Dark shyshark

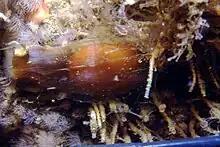
The egg case of the dark shyshark is purse-shaped and uniformly brown

Like other members of its genus, the dark shyshark is oviparous; adult females have a single functional ovary and two functional oviducts. There appears to be no distinct breeding season and reproduction occurs year-round. Females produce mature eggs two at a time, one per oviduct. The eggs are enclosed in purse-shaped capsules measuring long and across; each capsule is plain amber to dark brown in color and bears thin, coiled tendrils at the four corners. In one observation of an egg that hatched after 104 days, the developing embryo had external gill filaments until it was 50 days old, and completely absorbed its yolk sac shortly before hatching. Eggs in nature typically hatch in 6–10 months, with the newly hatched shark measuring long. Both sexes grow at approximately the same rate, reaching sexual maturity at around 15 years of age. Mature males and females range from and long respectively. The maximum lifespan is 25 years.